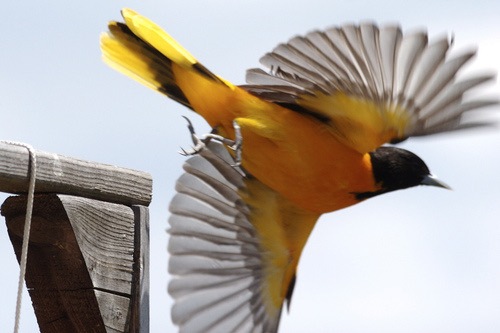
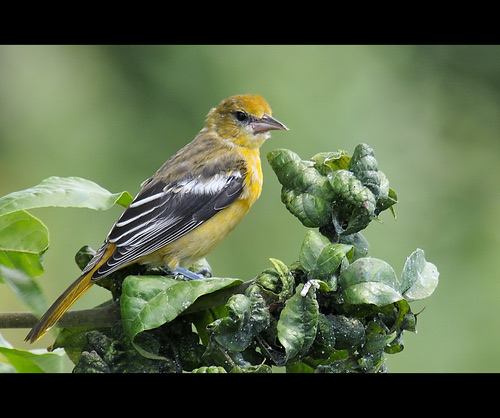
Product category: misc
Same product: yes